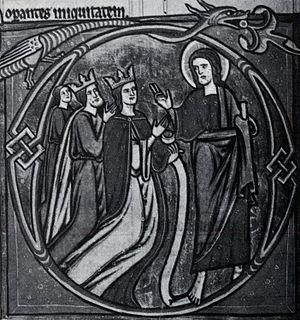
Håkon de Norvège dit « le Jeune » co-roi de Norvège de 1240 à 1257
Ceci est une liste des reines consorts de Norvège. Cette liste couvre une longue période durant laquelle le rôle de ces épouses a beaucoup changé. Chaque reine a ainsi eu un parcours différent, qui alla même jusqu'à celui de gouverner le pays ou bien d'exercer le rôle de régente. Le mariage avec le roi de Norvège répondait le plus souvent à des alliances politiques. Il fut ainsi interdit pendant longtemps au roi d'épouser une roturière. En raison de l'union avec le Danemark et la Suède, les reines d'entre 1380 et 1814 étaient aussi reine du Danemark et les reines d'entre 1814 et 1905 reines de Suède.
Margrete Skulesdatter est une noble norvégienne épouse du roi Haakon IV de Norvège et reine de Norvège de 1225 à 1263.